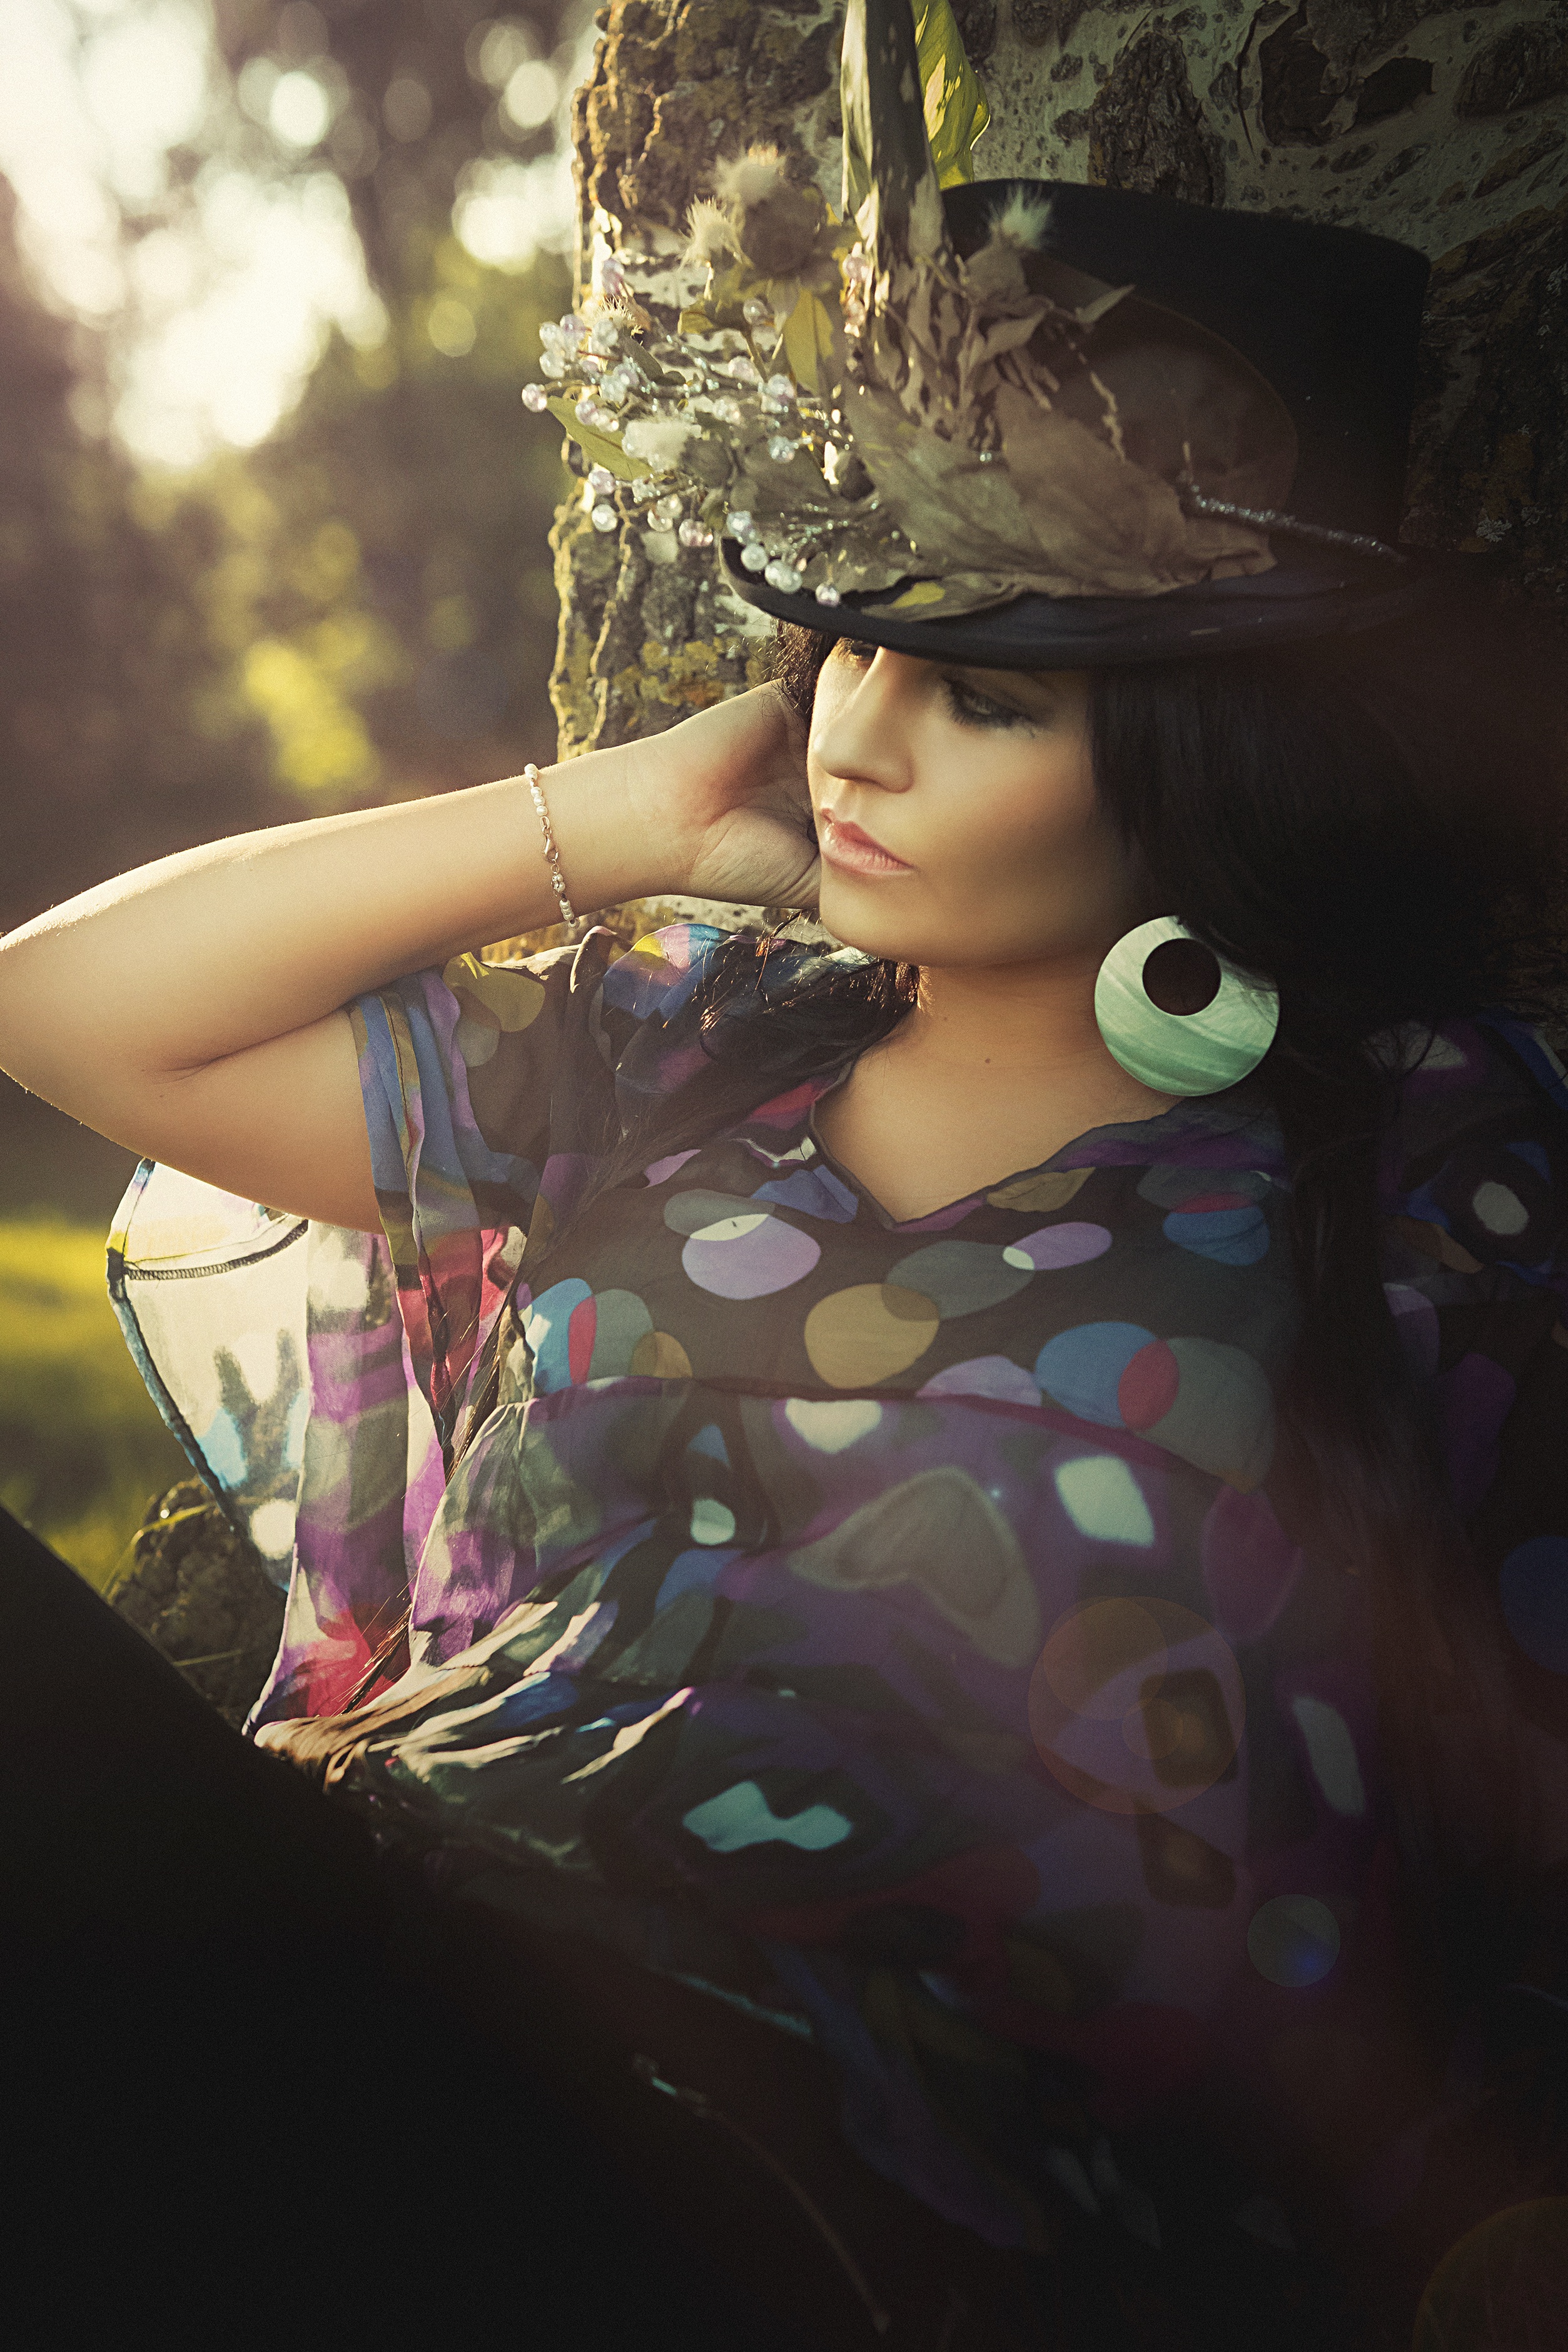
girl, woman, hair, photography, flower, brunette, portrait, model, young, spring, color, fashion, lady, healthy, smile, black hair, face, dress, happy, cool, cap, photograph, beauty, joy, all, beautiful, image, fantasy, luck, cosmetics, feeling, wellness, eye shadow, photo shoot, joy of life, hair styling, flowered hat, shoulders bare, sch nheitsk niging